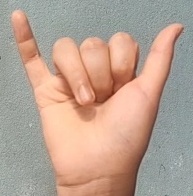
ASL sign: Y